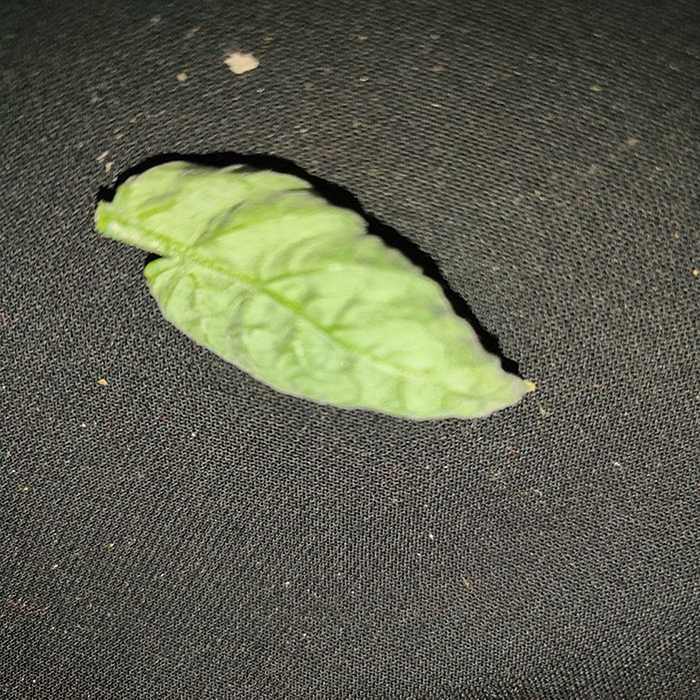
Plant: Tomato
Label: Tomato leaf curl virus